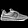
Label: Sneaker